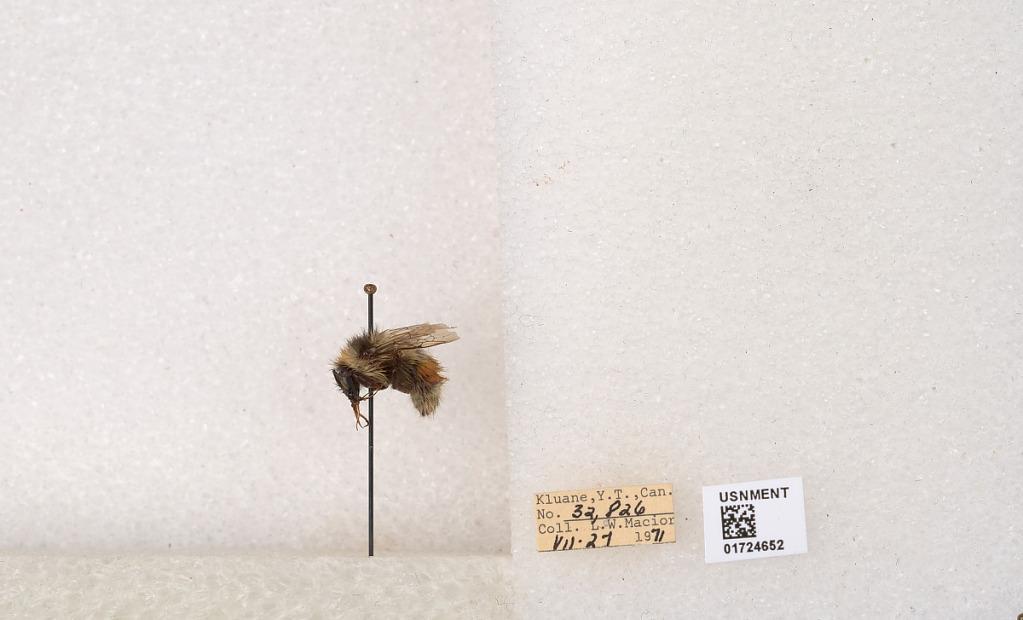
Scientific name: Bombus (Pyrobombus) sylvicola Kirby
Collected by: L. Macior
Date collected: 1971-7-27
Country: Canada
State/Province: Yukon Territory
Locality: Kluane National Park and Reserve
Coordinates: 60.7493, -139.504